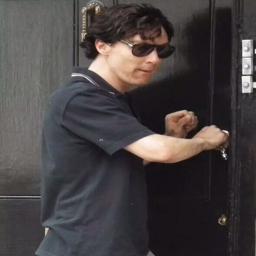
to think i was at that door !